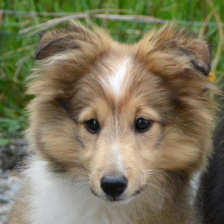
Label: animals